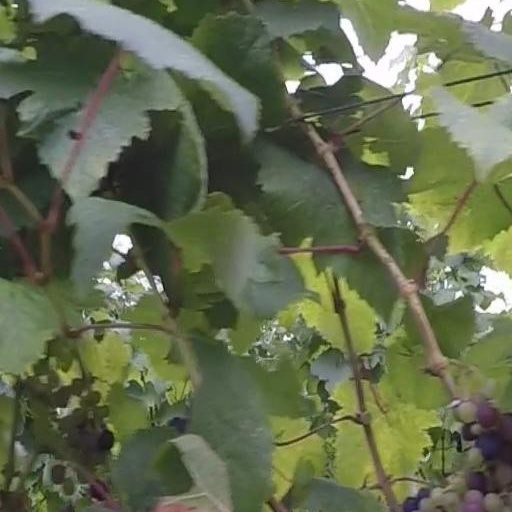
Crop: grape